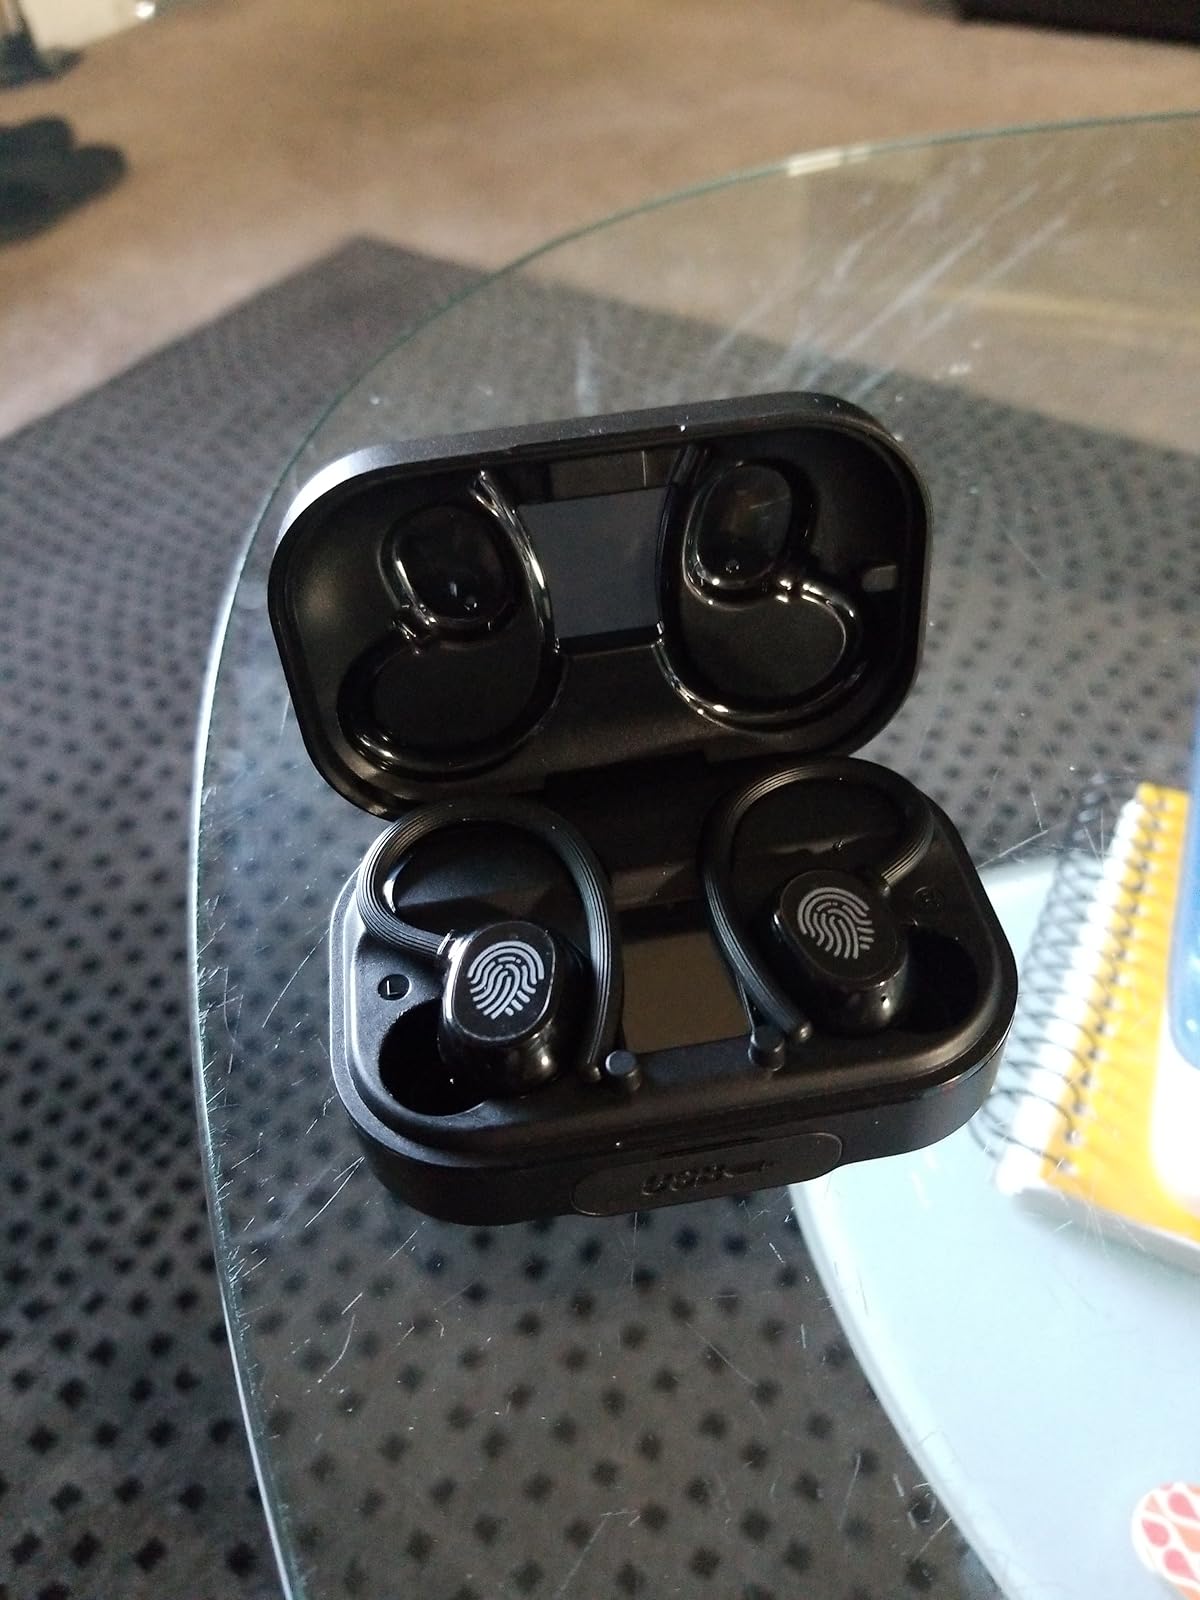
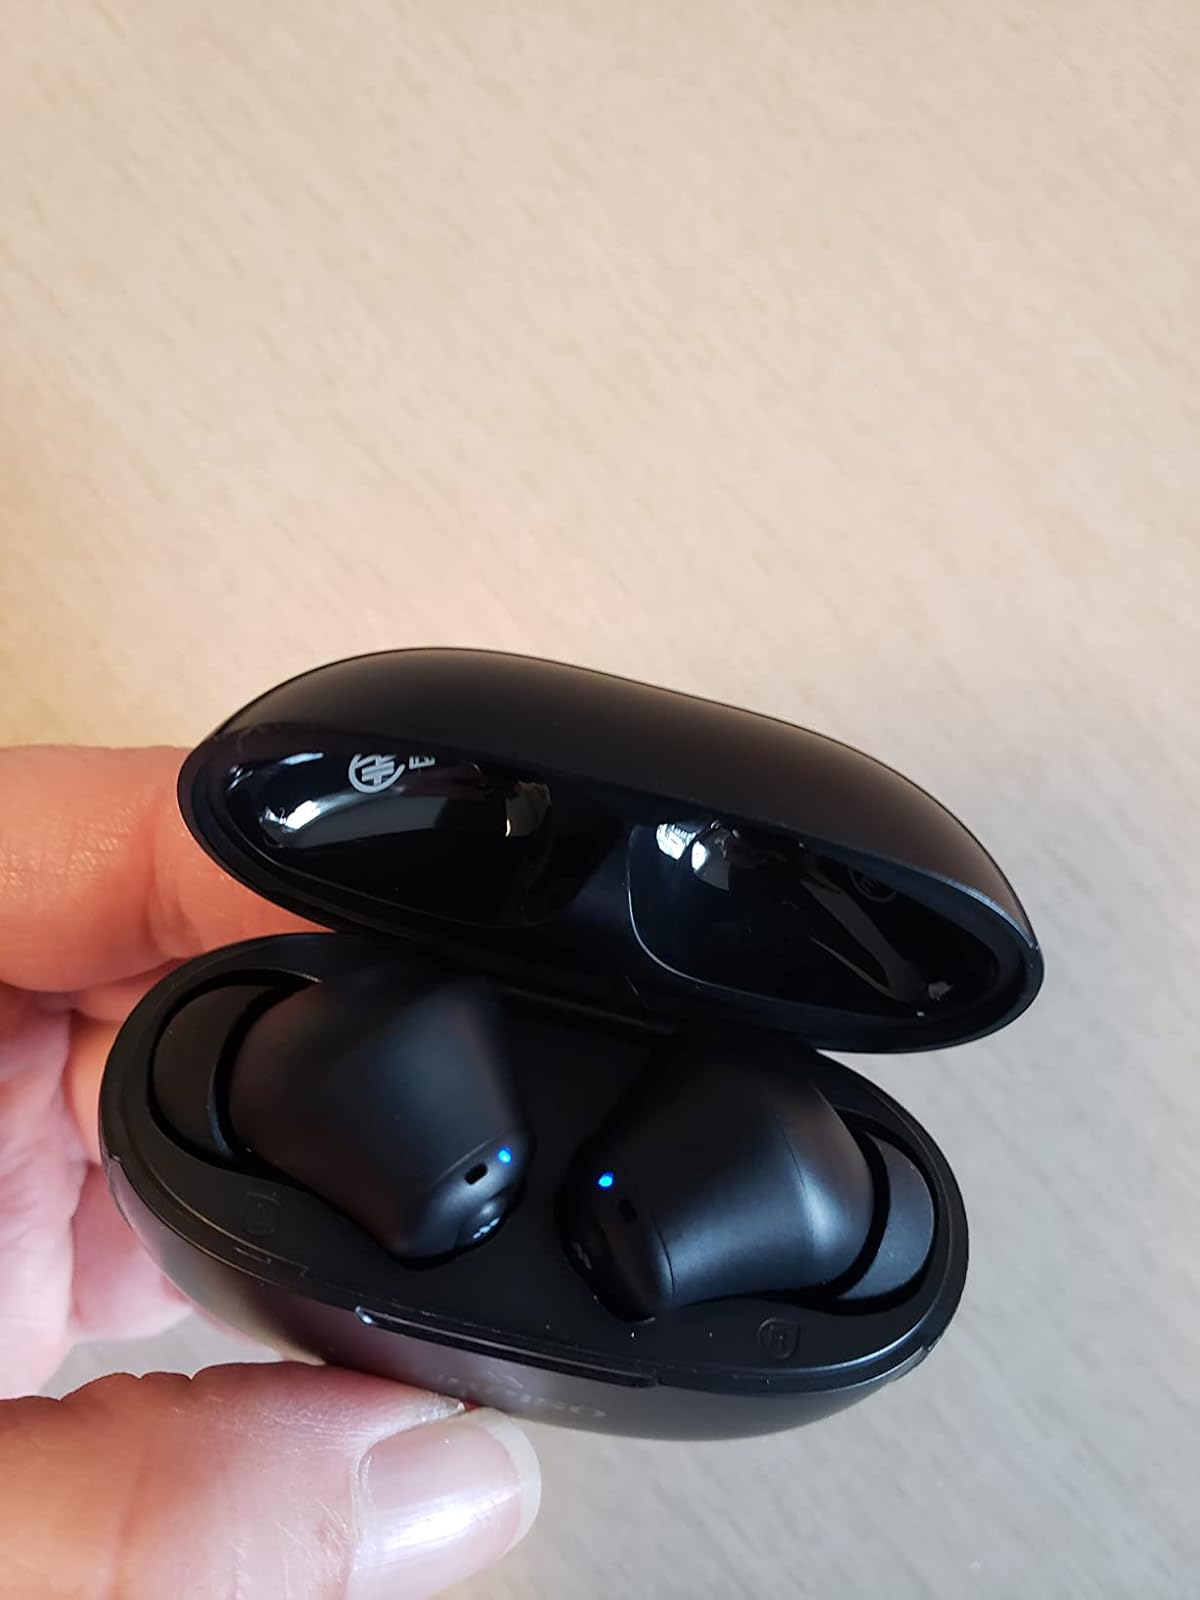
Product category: earbuds
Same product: no